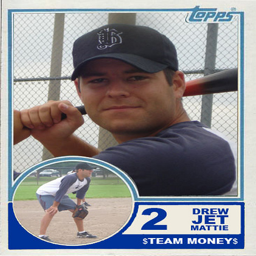
A baseball trading car depicting a pitcher for the Steam Monkeys minor league baseball team.
a baseball card with a man posing on the cover
A man in a picture for a baseball card photo.
A baseball player is on a baseball card holding a bat.
A man holding a baseball bat over his shoulder.